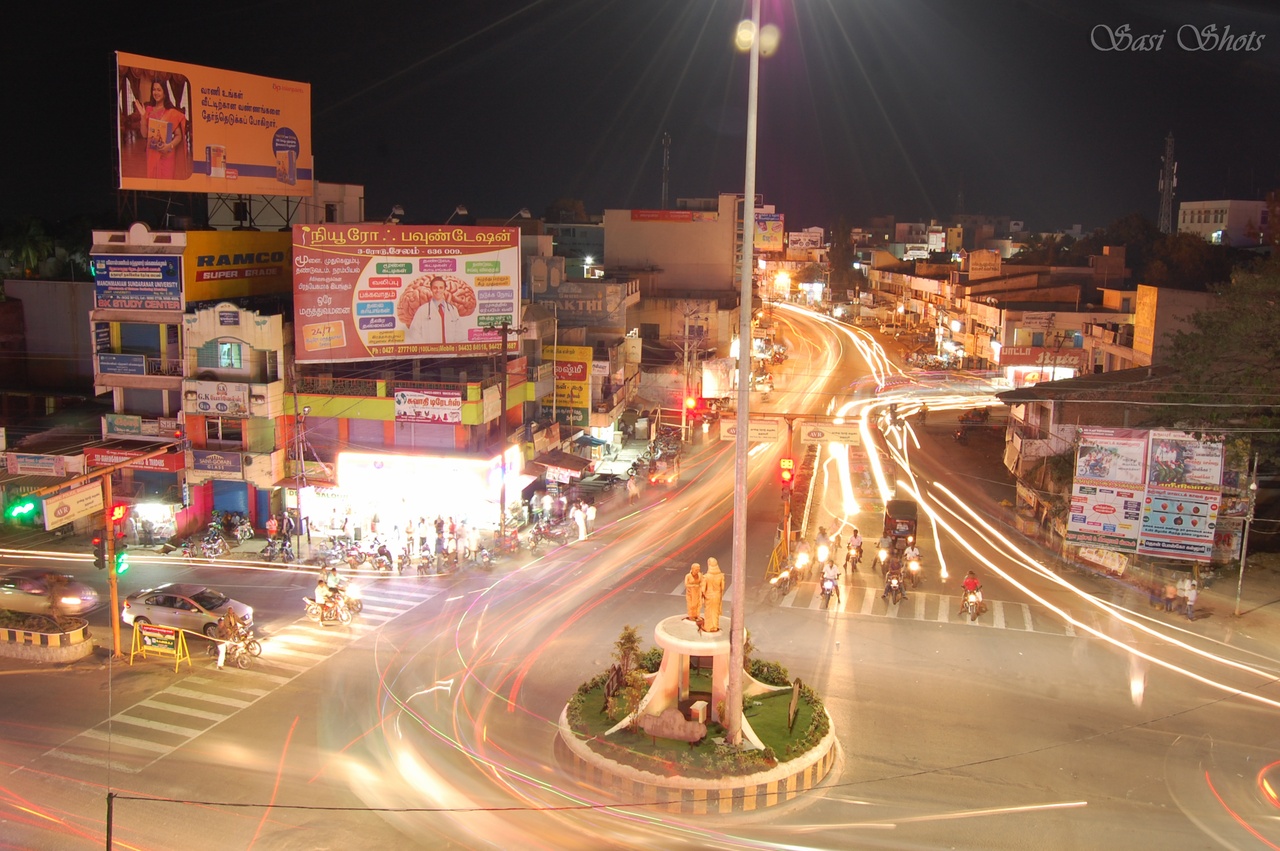
Heart of Dharmapuri